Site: brandenburg
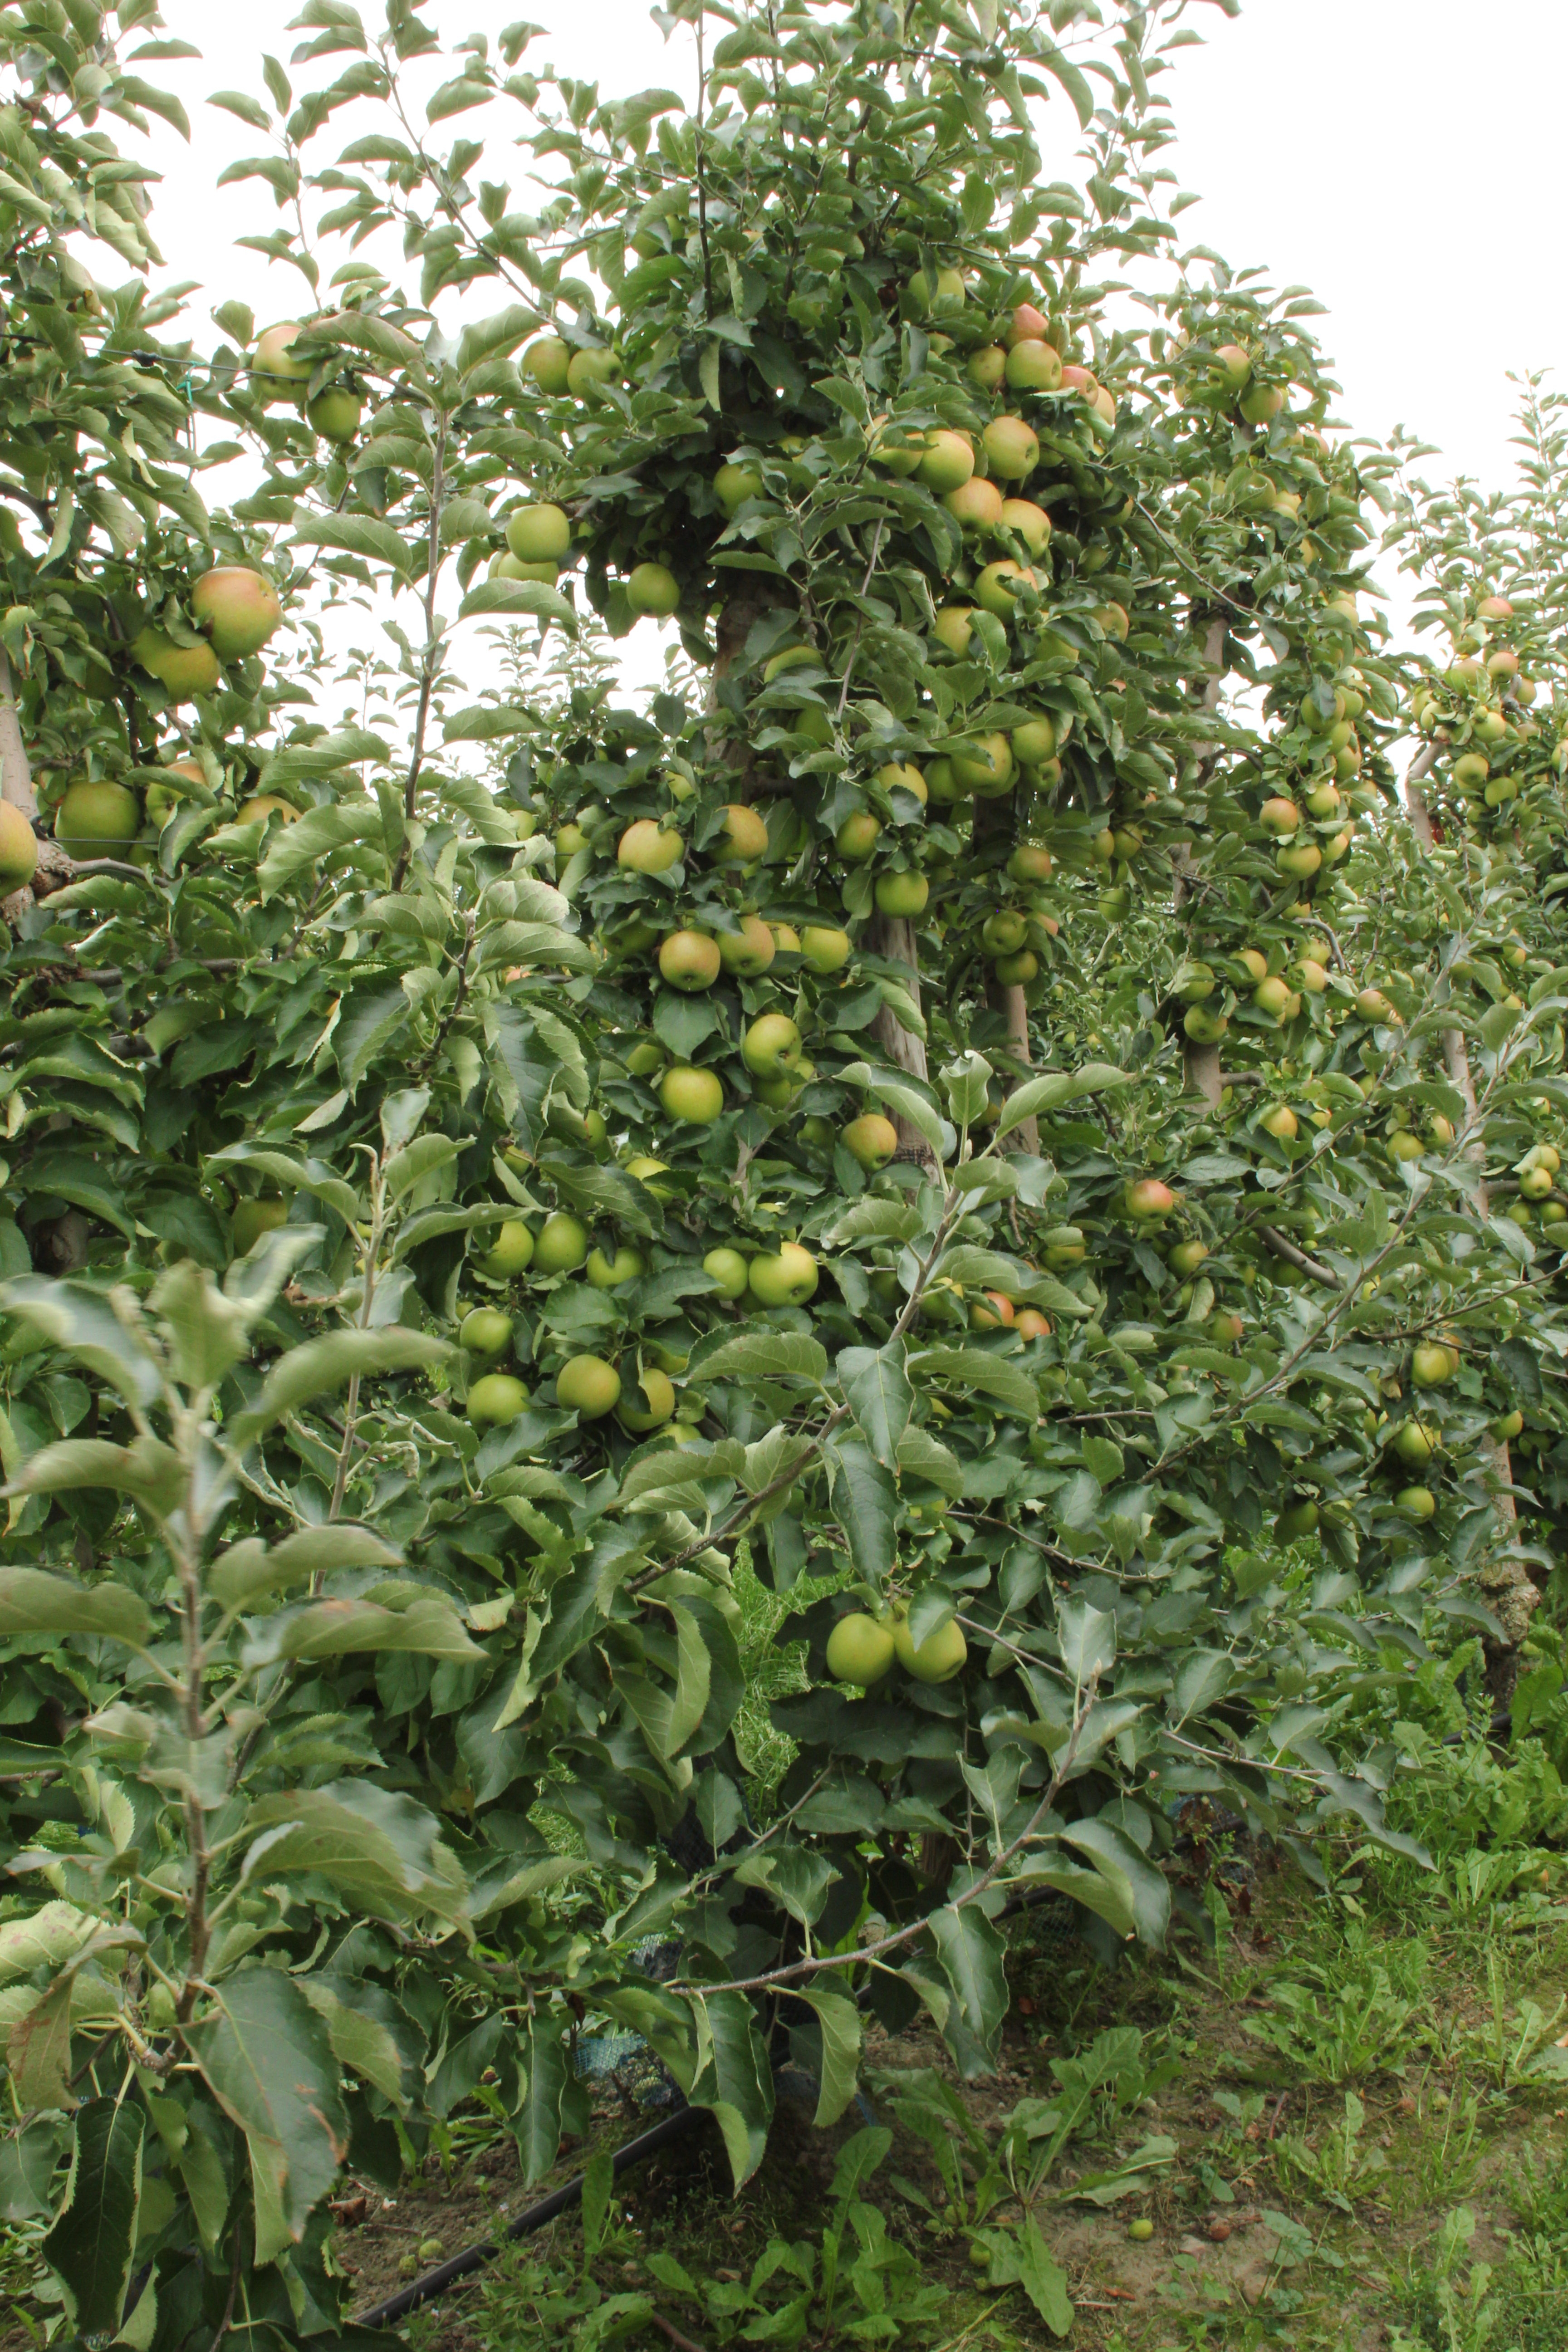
Growth stage (BBCH 87): Maturity of fruit and seed